George Connell (mayor)

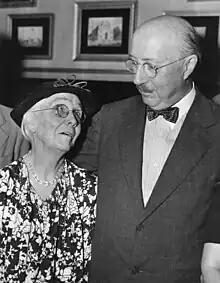
George Connell with unknown woman during oath taking ceremony

George H. Connell (November 2, 1871 – October 22, 1955, Philadelphia) was a US Republican politician. He was a member of the Philadelphia City Council from 1913 to 1939 and was acting Mayor of Philadelphia in 1939.